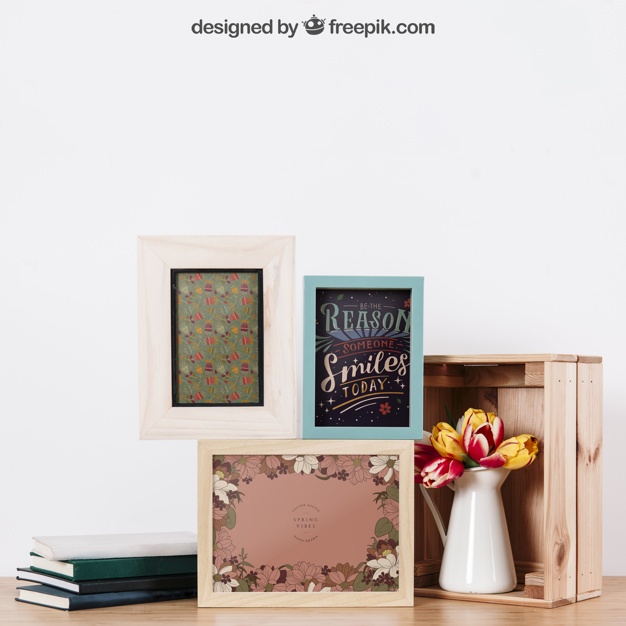
Mockup Of Three Frames Psd
Download and enjoy this free mockup of three frames psd. Free photoshop mockup to showcase your designs in modern way. This is a downloadable free photoshop file brought to you by Freepik. This is clean mockup so you can easily add your own design to it. This free mockup was also featured on The Best Free Mockups . Find more more free mockups in their categories such as best free mockups . Download
Brand: Freepik
Category: Software > Computer Software > Multimedia & Design Software > Graphic Design & Illustration Software